Herbert L. Lewis

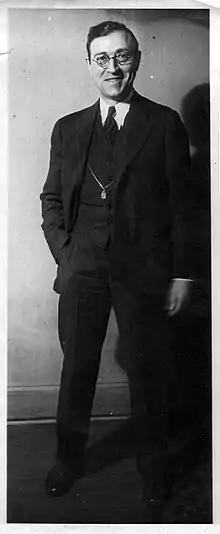

Herbert L. Lewis (Lefkovitz, Lefkowitz) (1898-1971) was an American journalist and newspaper editor. He was the editor of the St. Paul Pioneer Press (formerly the Dispatch) from 1949 to 1964 and a longtime contributor to the New York Times, who played a key role in transforming St. Paul into a model of good government.